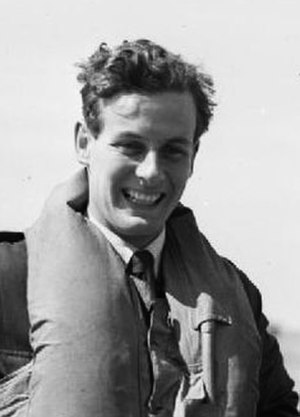
Peter Townsend
Peter Wooldridge Townsend var staldmester for den britiske kong George 6. 1944–1952 og havde den samme stilling for dronning Elizabeth 2. 1952–1953. Townsend er mest kendt for sin ulykkelige romance med Prinsesse Margaret, som han ikke kunne indgå ægteskab med som fraskilt, og deres forhold skabte en del opmærksomhed i begyndelsen af 1950'erne.